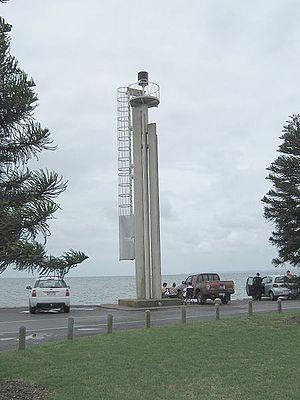
Il s'agit d'une liste des phares d'Australie. Elle contient les phares actifs ainsi que ceux déclassés mais d'importance historique.